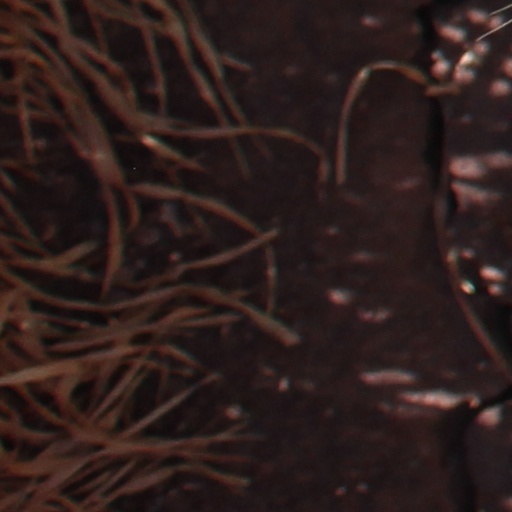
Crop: wheat